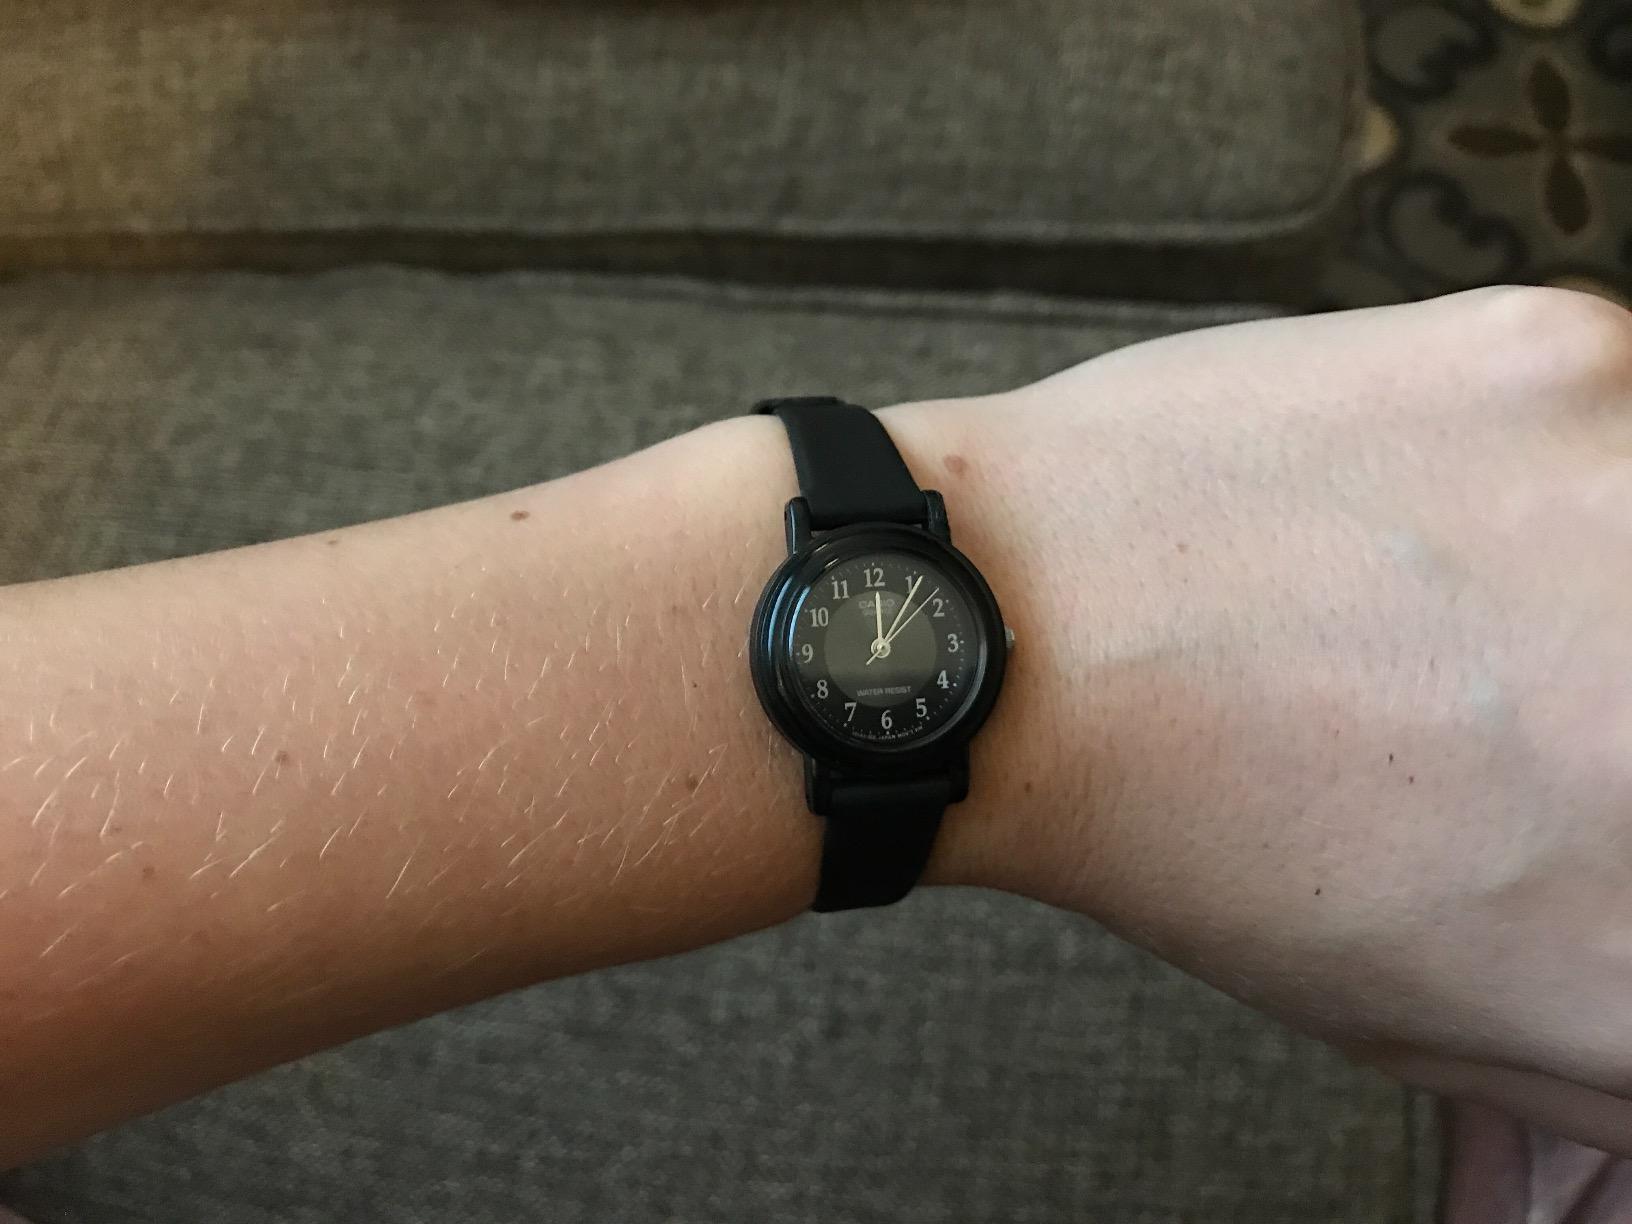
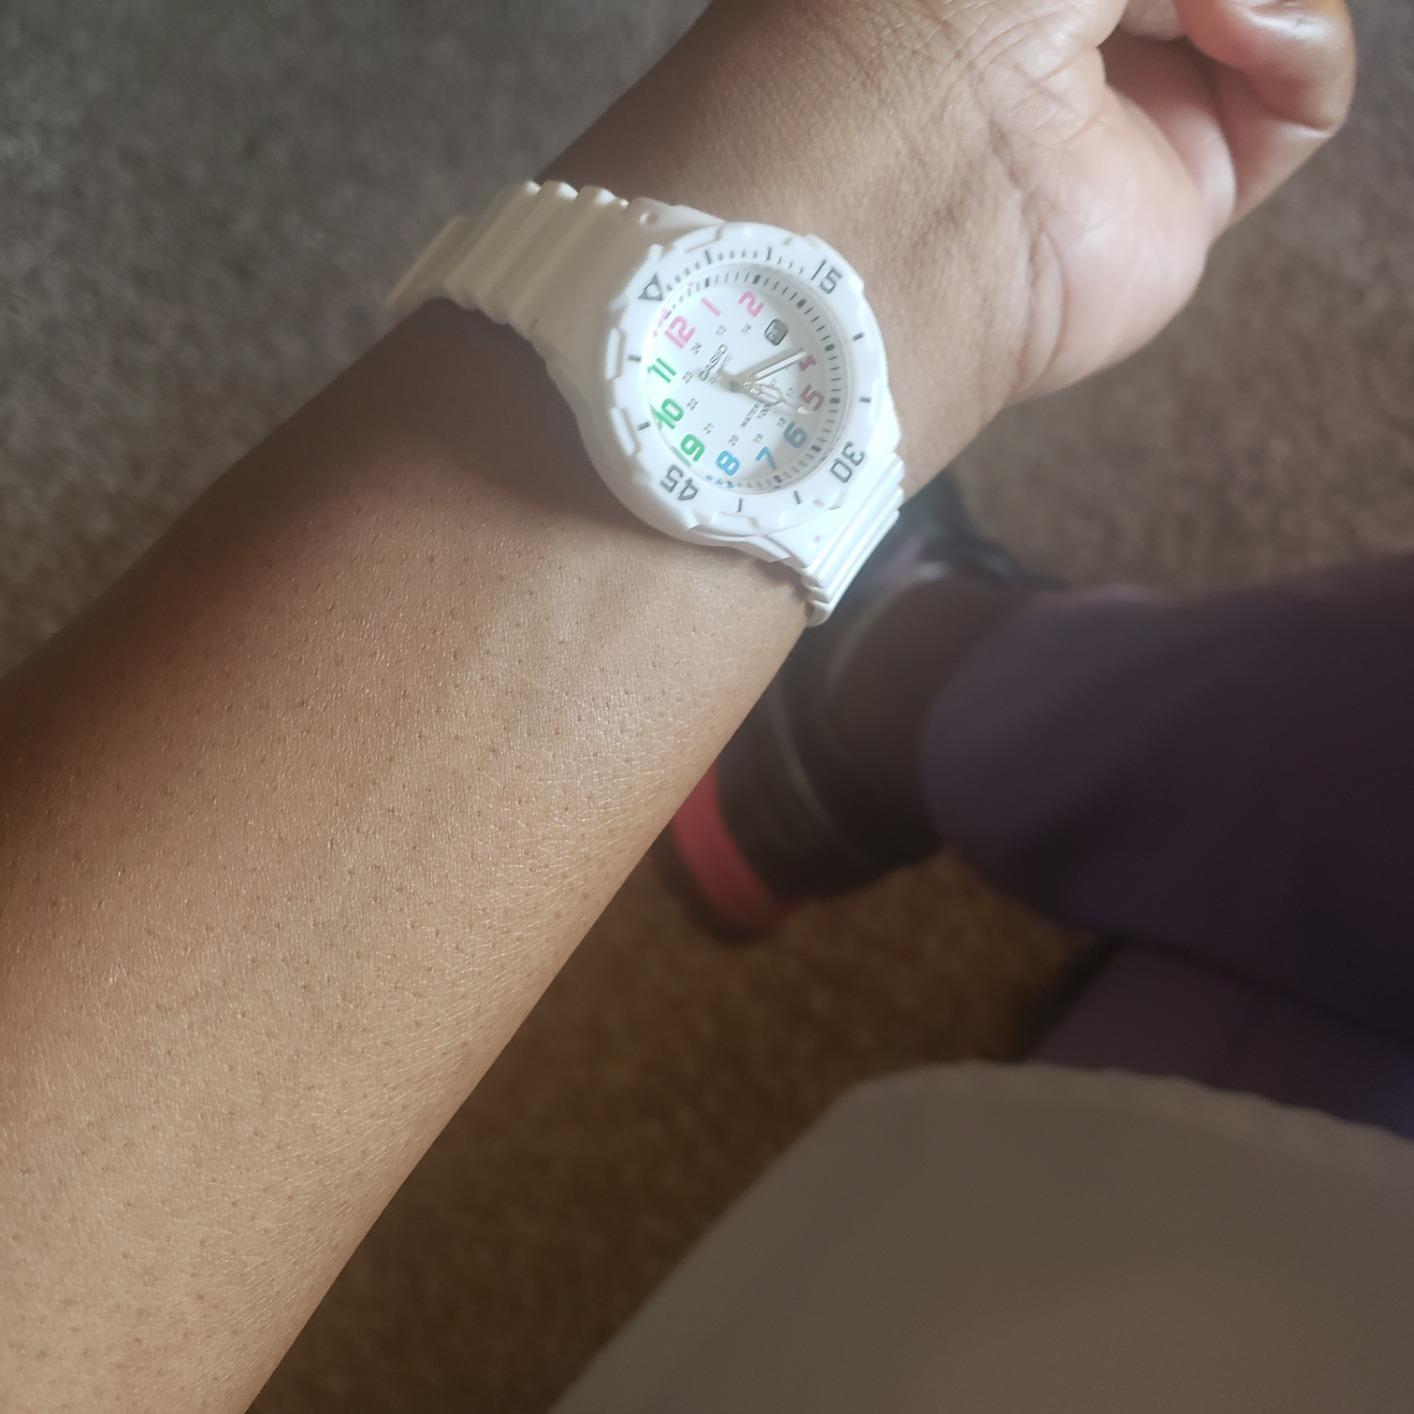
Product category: accessories_watch
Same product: no